Bay of Isles

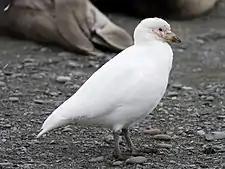
Snowy sheathbill, namesake bird of Sheathbill Bay.

The South Georgia Survey (SGS) of 1951-1957 has been responsible for selecting several names in and around the Bay of Isles. The SGS named Rosita Harbour after the company's whaling ship "Rosita", which anchored in this bay, rejecting the alternate name Allardyce Harbour. In 1952, the SGS approved the name Daisy Point over Low Point, for the "Daisy".